Metropolitan Police

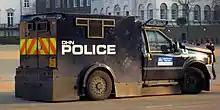
A Jankel Guardian Counter-Terrorist Assault Vehicle, based on the Ford F450 – utilised for airport patrols, counter-terrorism and public order situations

The Met's Police Staff are non-warranted civilians. When the Met was formed in 1829 there were only six of them (the Receiver, his two clerks and the three Commissioners' clerks, although the Commissioners were also non-warranted right up until 2011), but they now include police community support officers (PCSOs), designated detention officers (DDOs), and many other non-officer roles. Their numbers are currently: